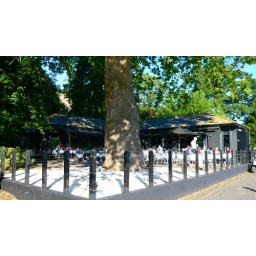
Gaucho is on the towpath on the south side of Richmond bridge, under a giant plane tree